John Bunyan Shearer

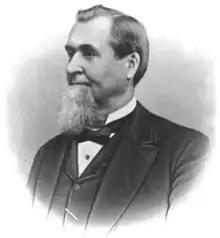

John Bunyan Shearer (1832–1919) was the eighth president of Davidson College.